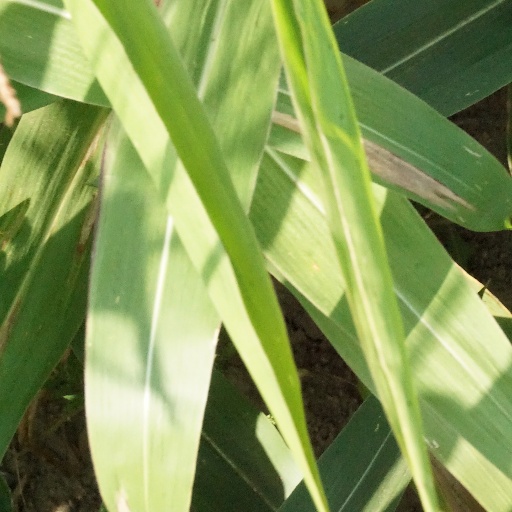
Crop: maize; corn